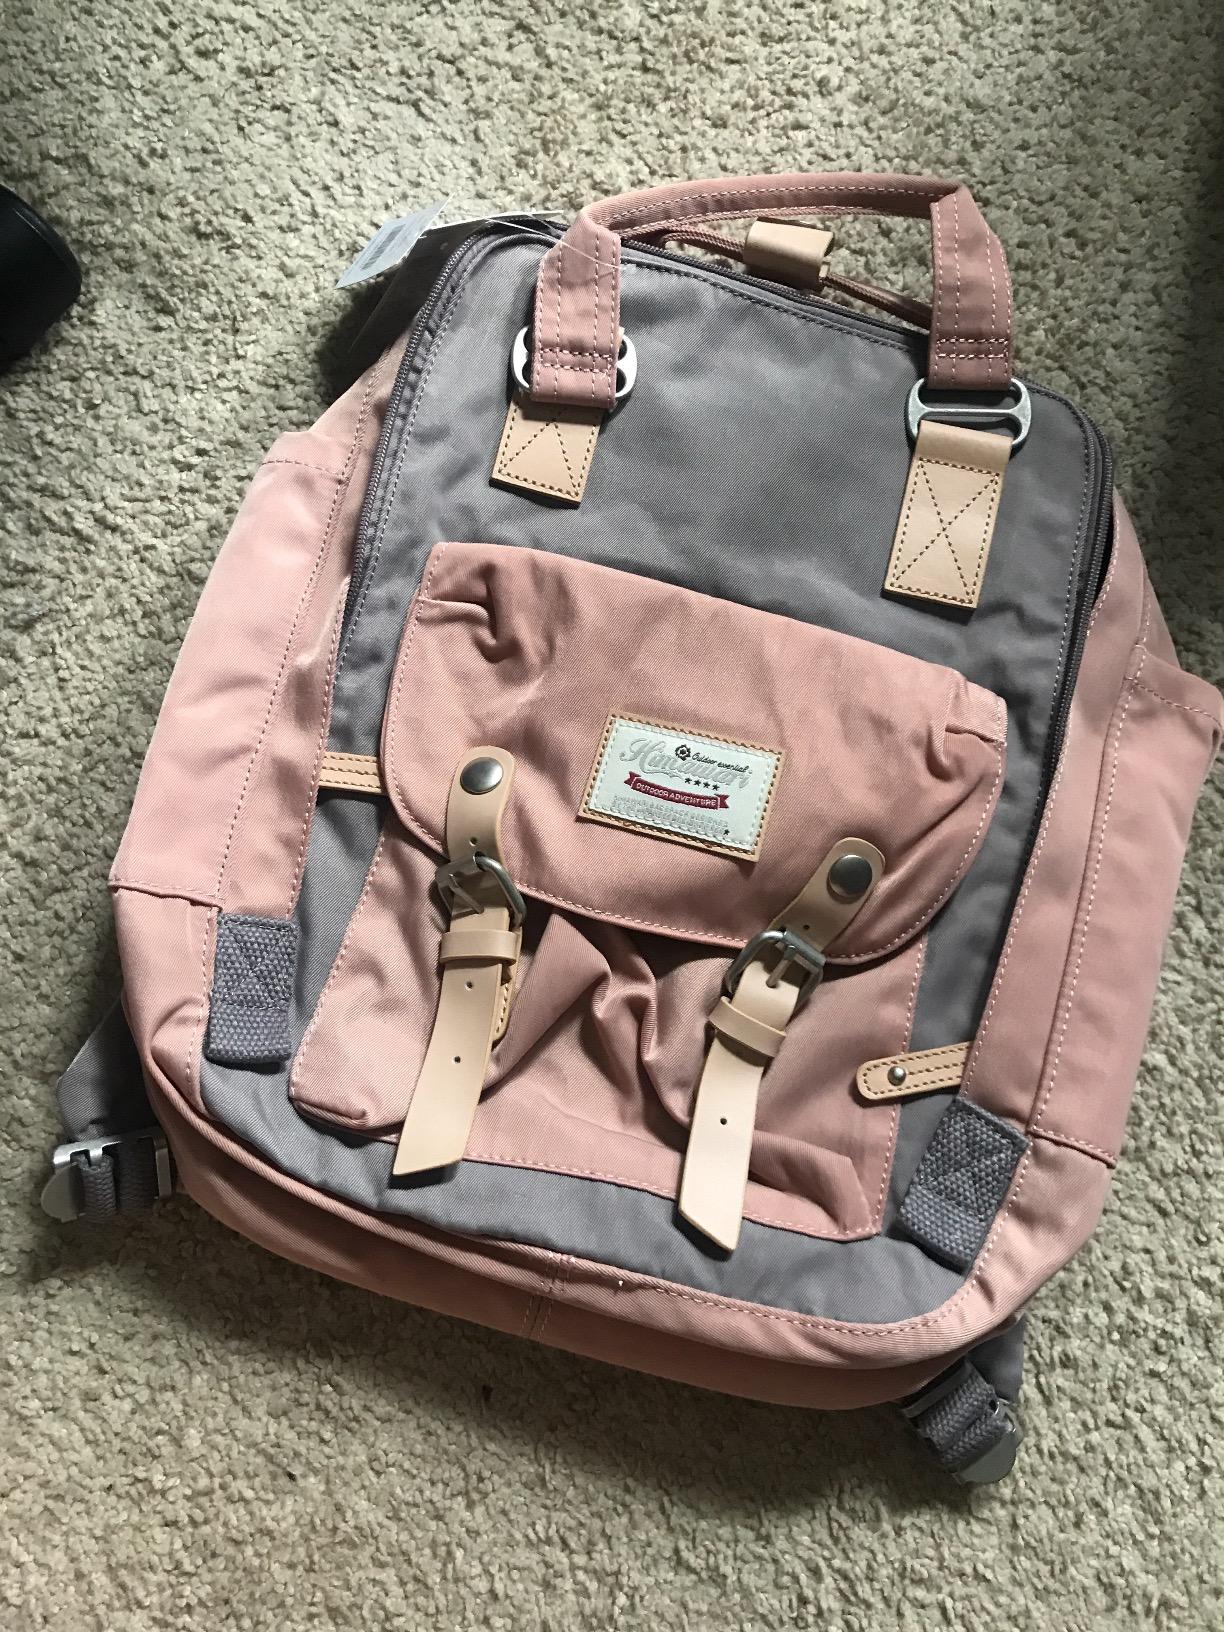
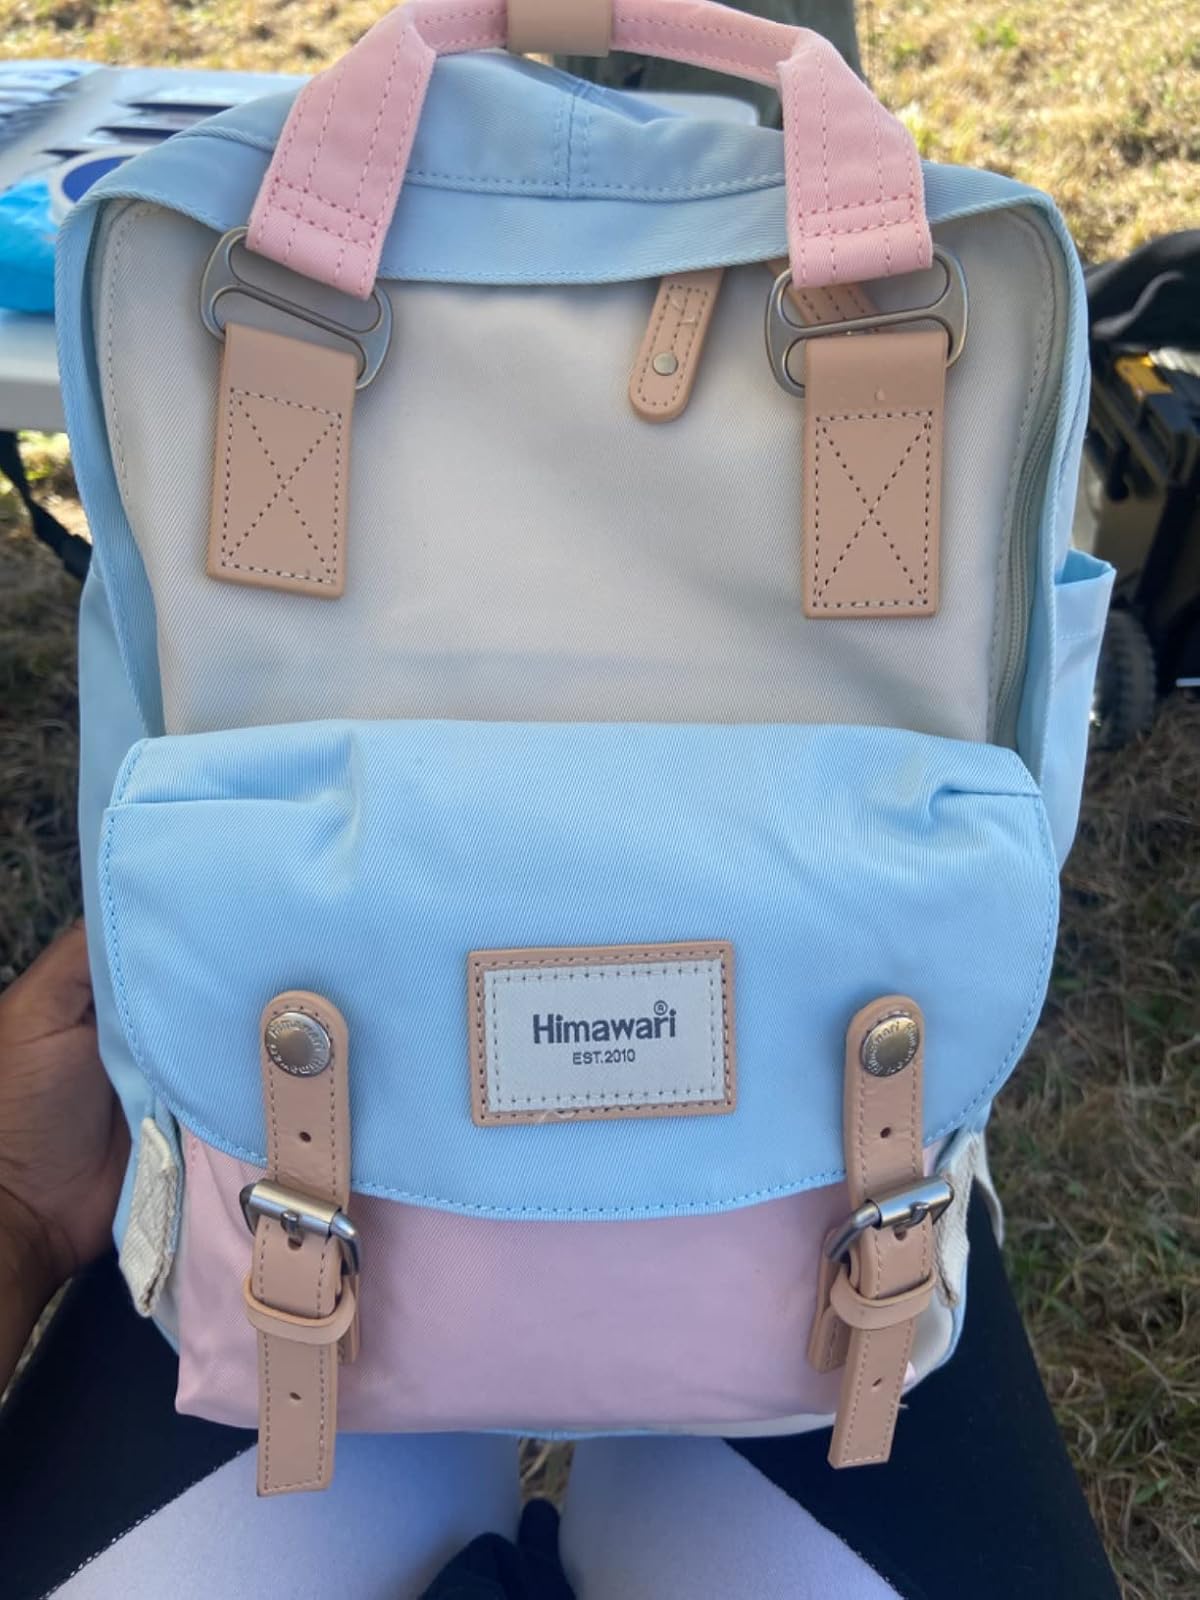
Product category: bag
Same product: no